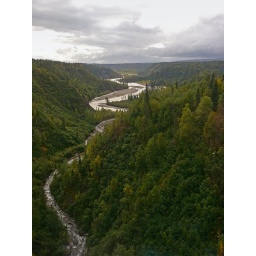
This was taken as the train passed over the railway bridge high above the valley floor.